Gene Autry

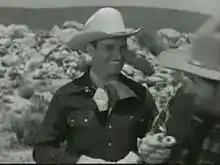
Gene Autry in "The Gene Autry Show" episode "The Black Rider", 1950

While working as a telegraph operator in Chelsea, Oklahoma, Autry would sing and accompany himself on the guitar to pass the lonely hours, especially when he had the midnight shift. This later got him fired. One night, he was encouraged to sing professionally by a customer, humorist Will Rogers, who had heard him singing.